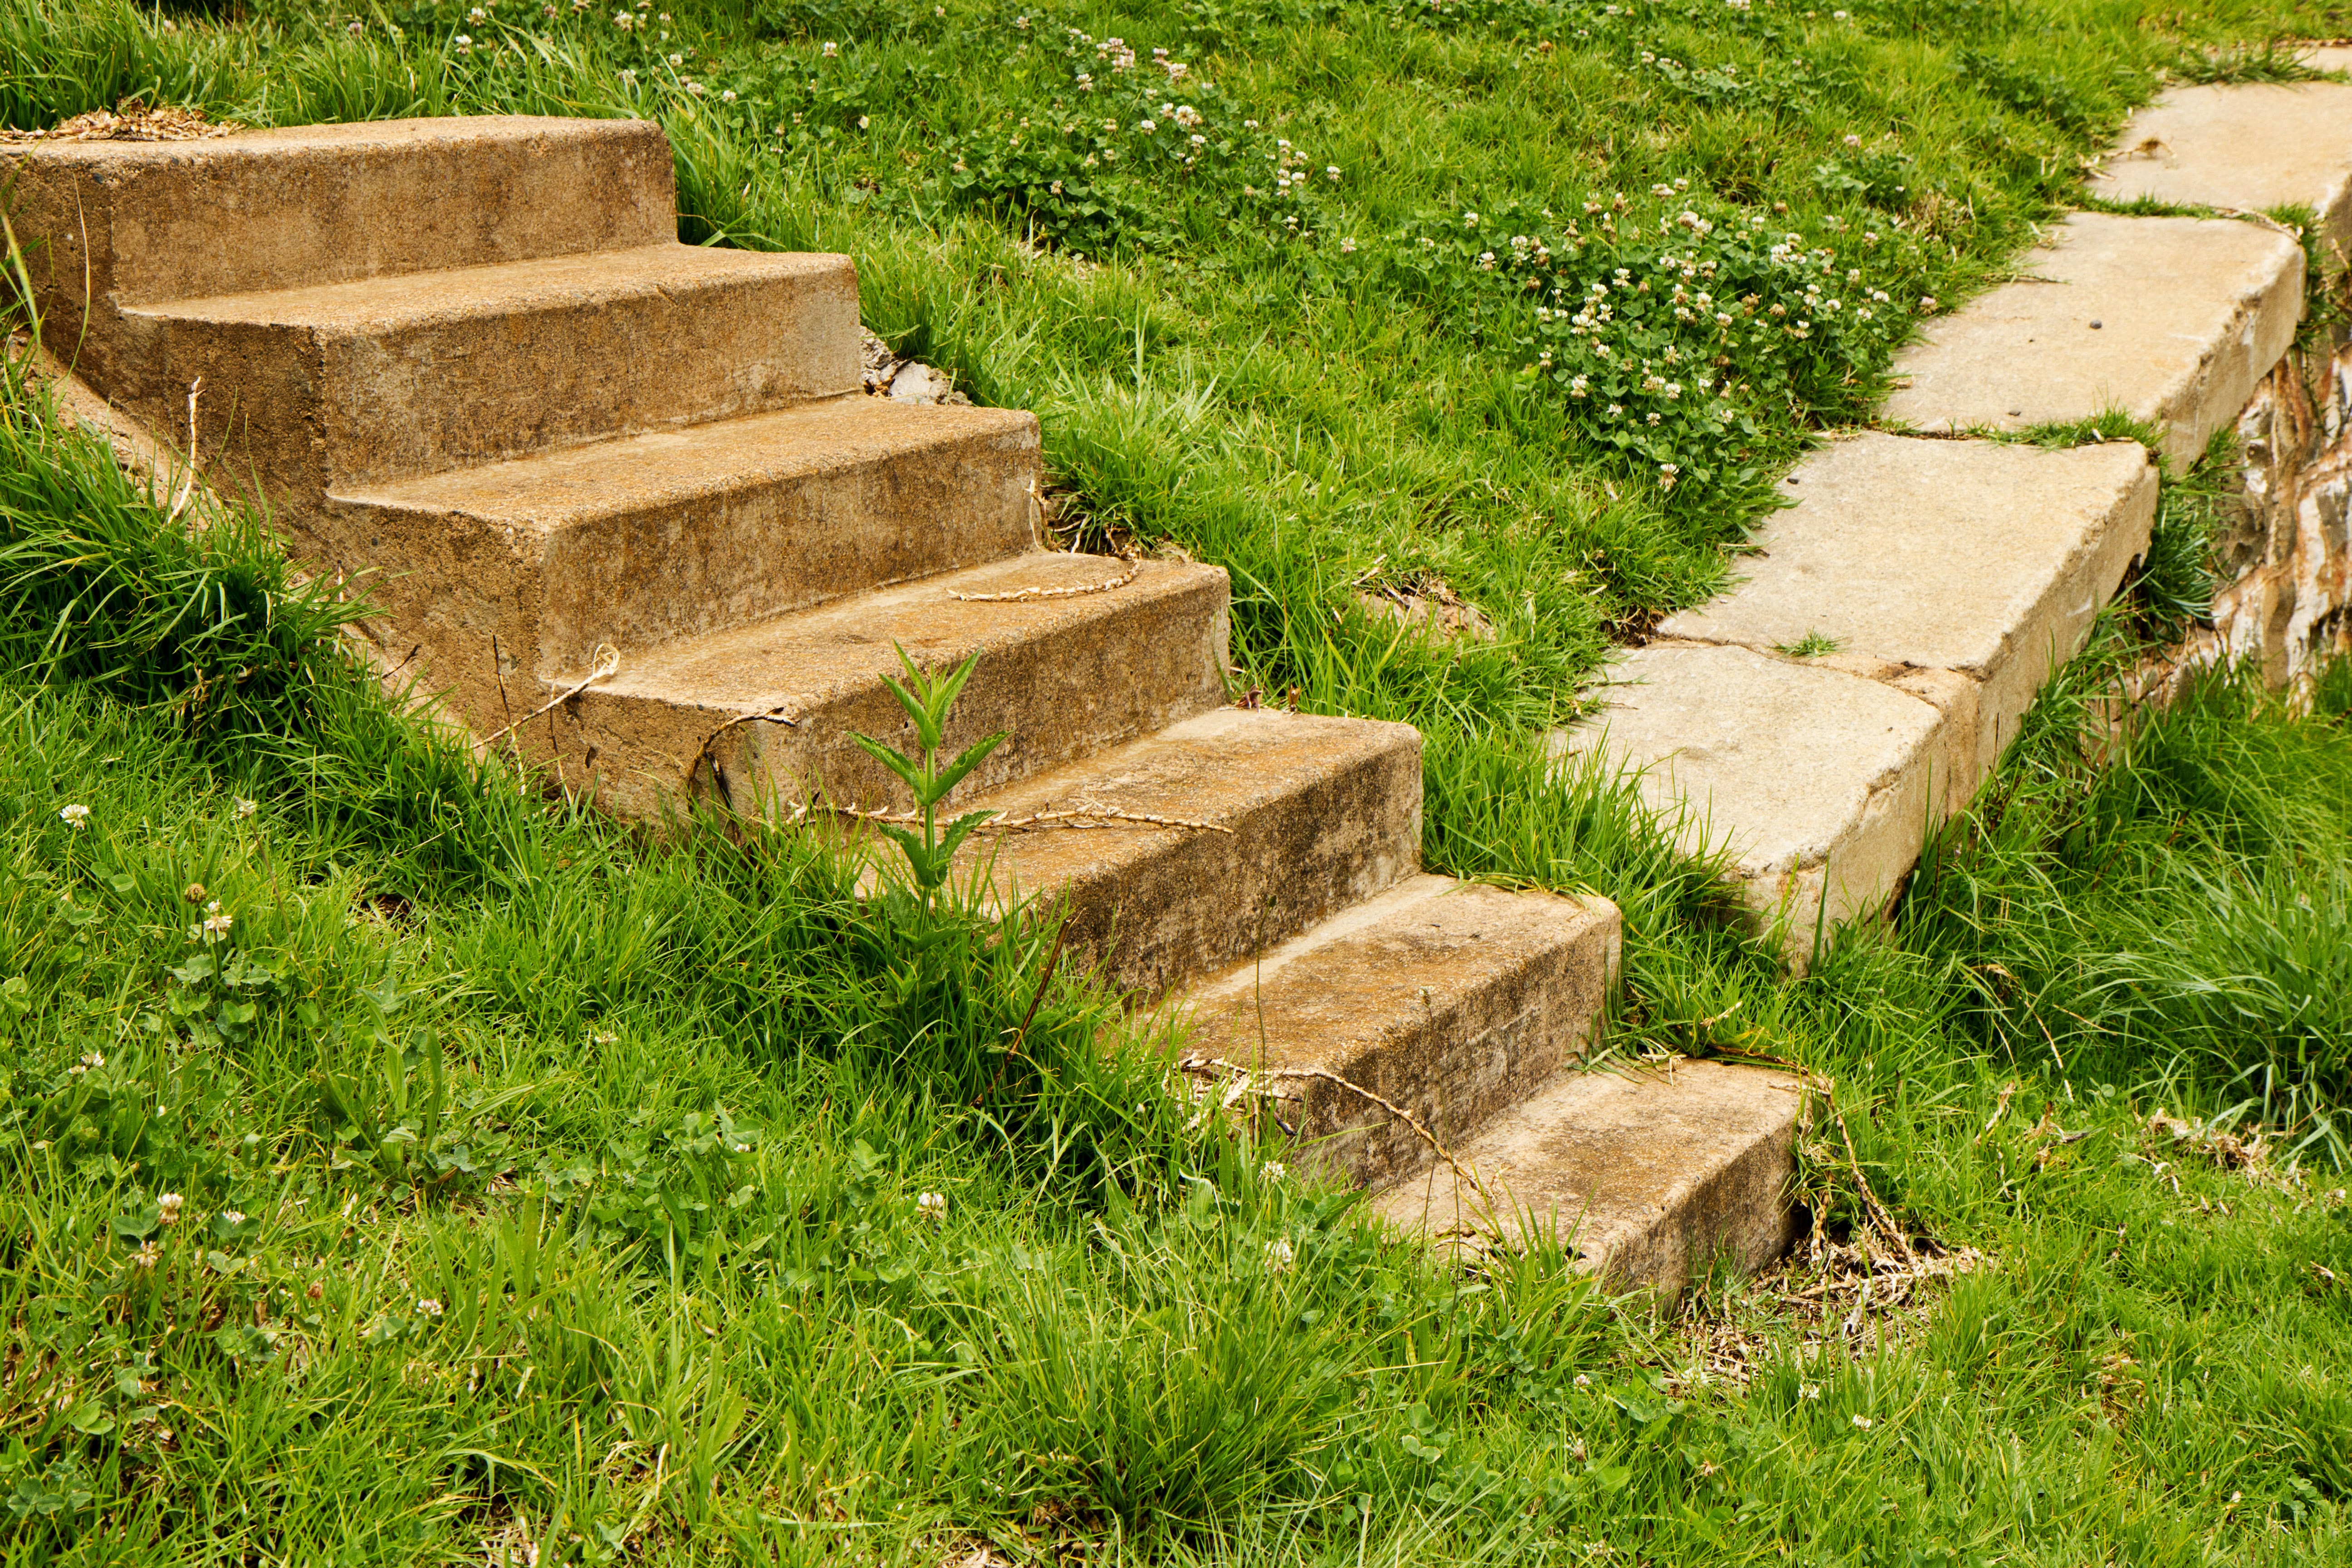
path, pathway, grass, fork, lawn, wall, walkway, soil, stone wall, garden, waterway, decision, stairs, way, yard, uncertain, confused, choice, choosing, dilemma, indecisive